Ouvrage Boussois

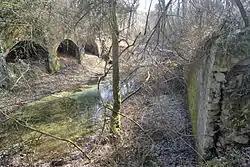
The original Fort de Boussois' ditch

During the Battle of France in 1940, the invading German forces approached Maubeuge from the south and east, to the rear of the defensive line. As the German 28th Infantry Division moved along the line of fortifications on 19 May they were fired upon by Boussois. The Germans replied with fire from 8.8cm and 15 cm guns, hitting blocks 1 and 3 at short range. Firing continued the next day and was extended to the other "ouvrages" of the sector, with aerial bombardment by Stukas. Late on the 21st an infantry attack on the "ouvrage" was repelled. By the next morning the ventilation system had failed, and ventilation had to be improvised using the drains and a portable fan. The turret was jammed, pointing in a useless direction. The fort finally surrendered at 1100 hours on the 22nd.